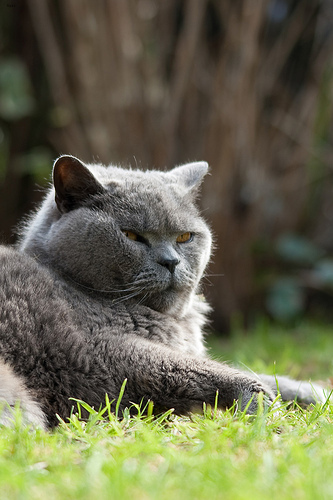
Animal: cat
Breed: british_shorthair